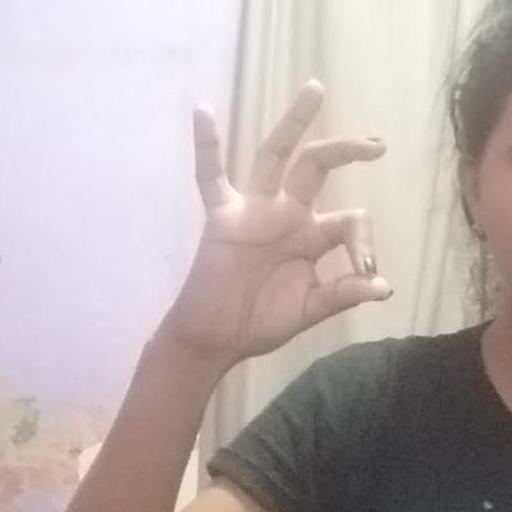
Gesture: ok